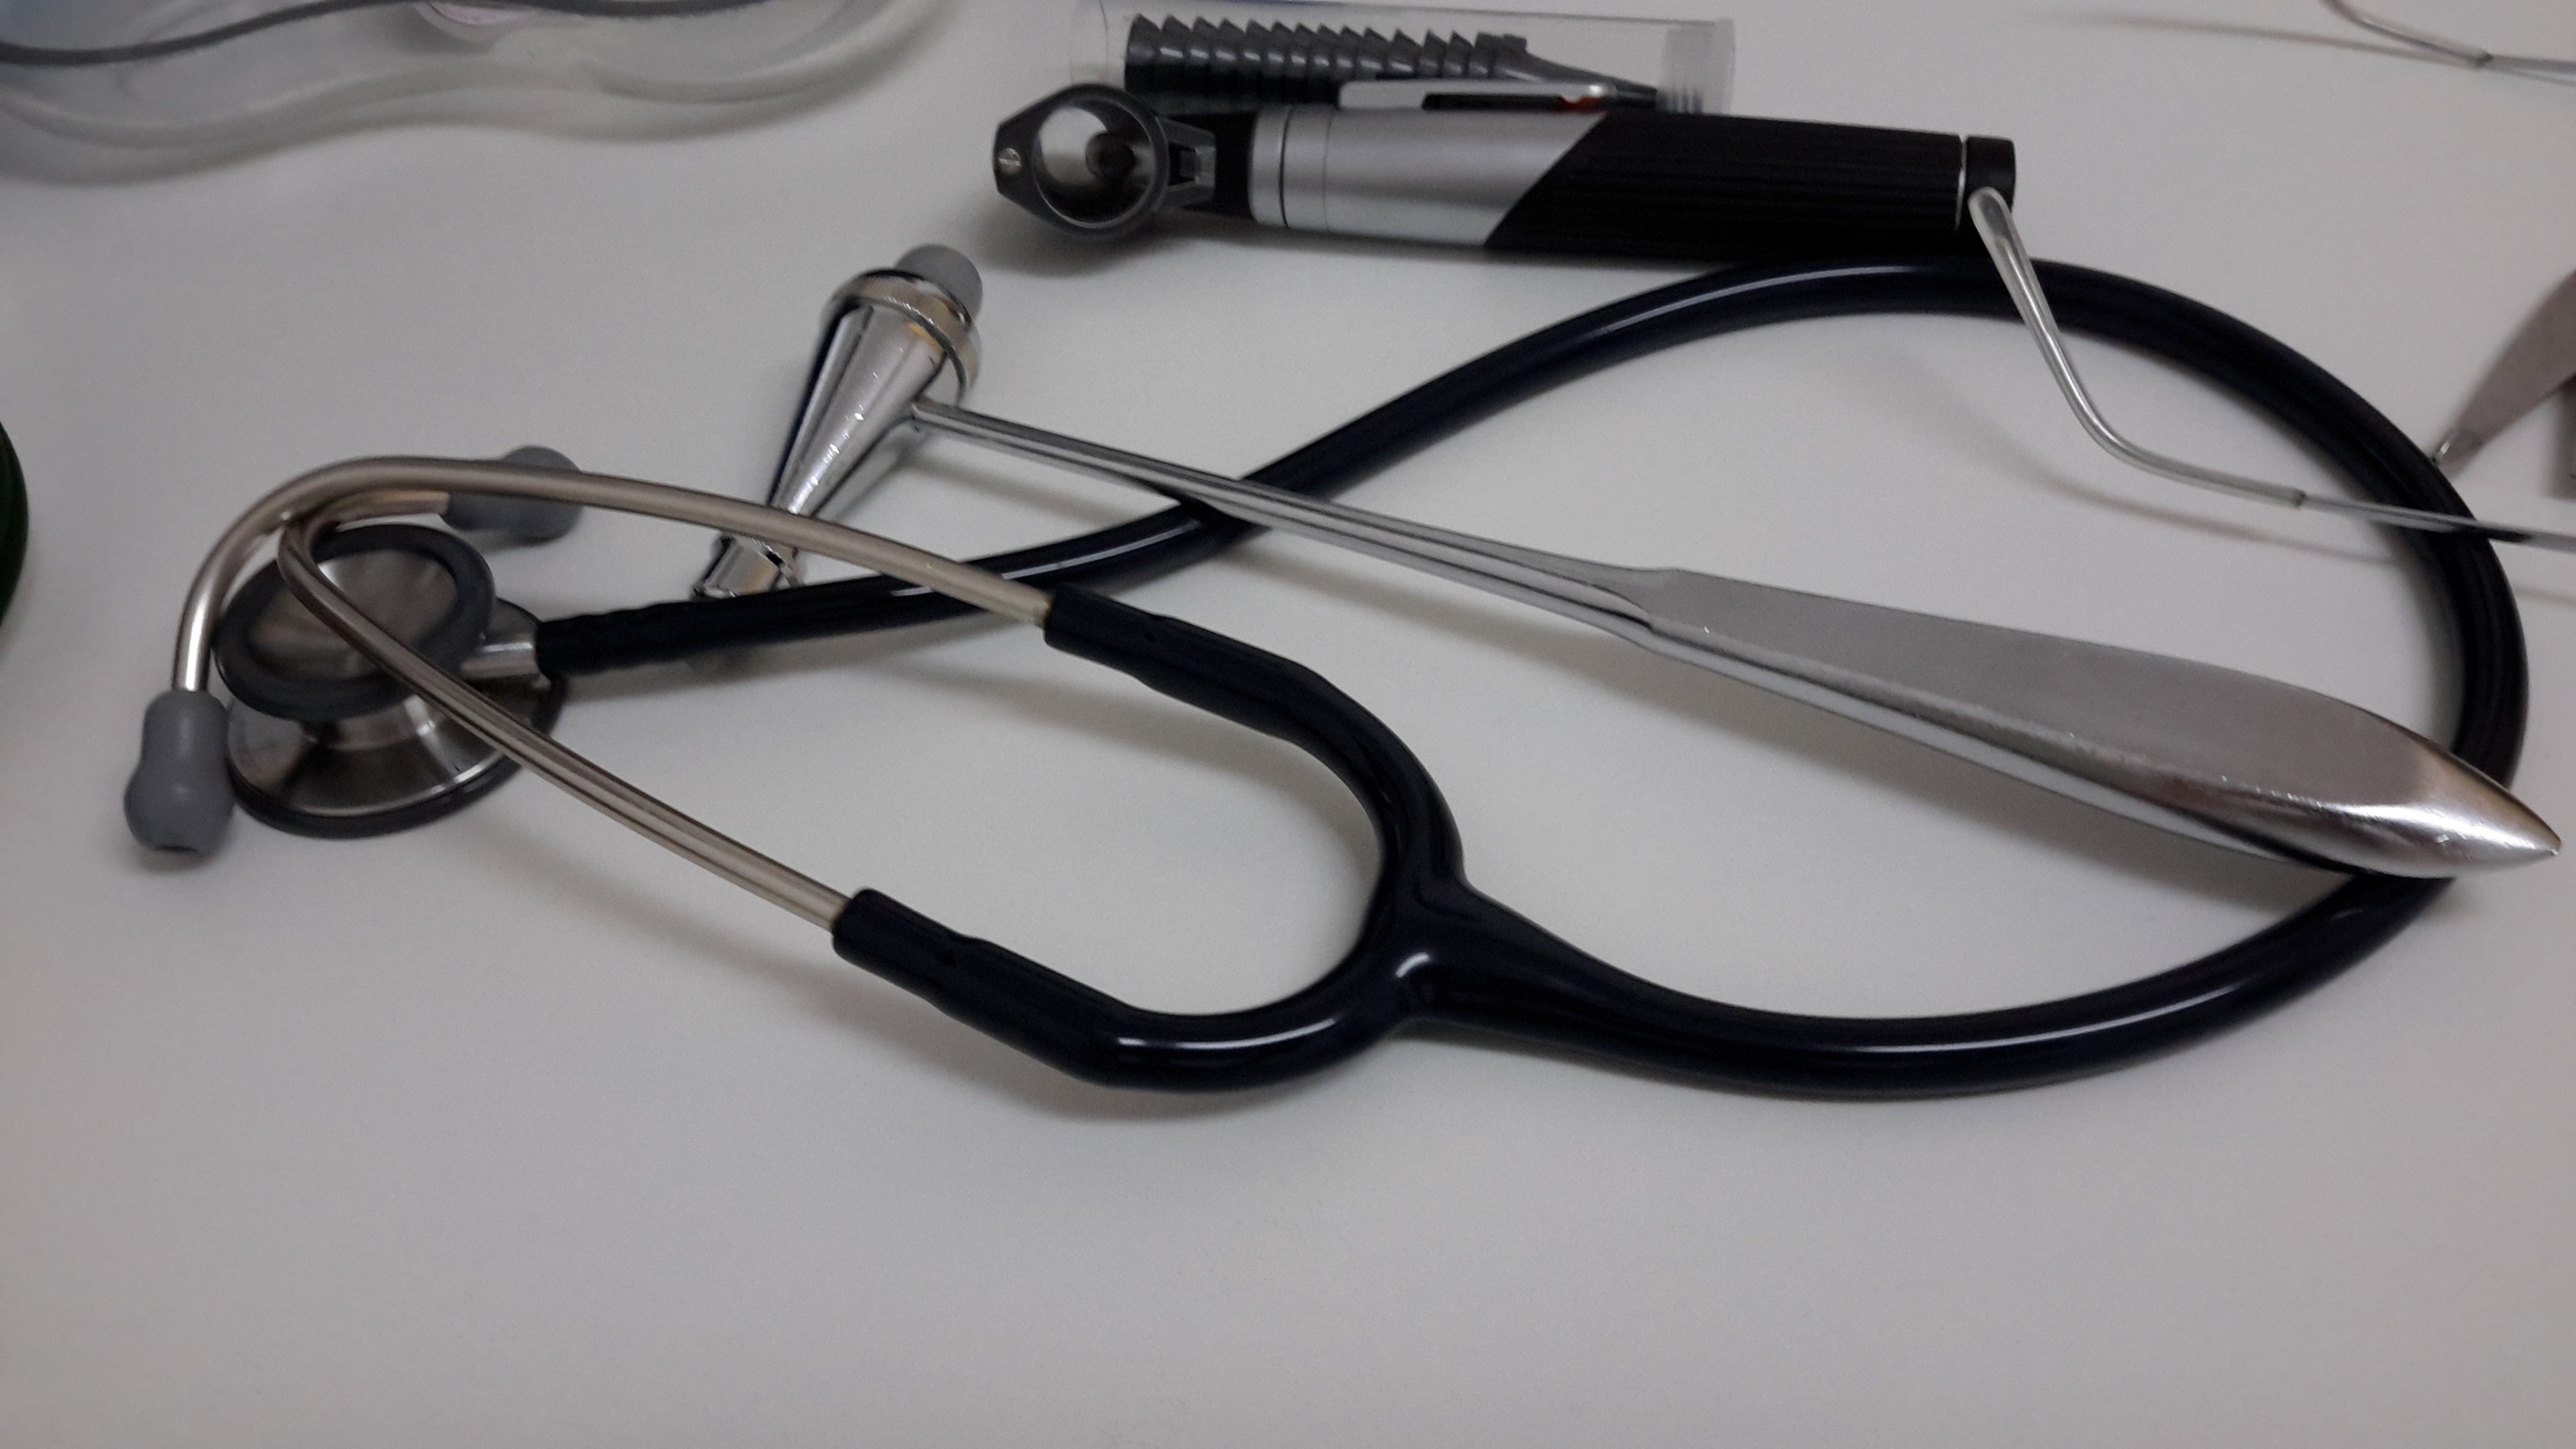
glasses, eyewear, doctor, bless you, medical, to listen, investigation, stethoscope, heartbeat, vision care, medical equipment